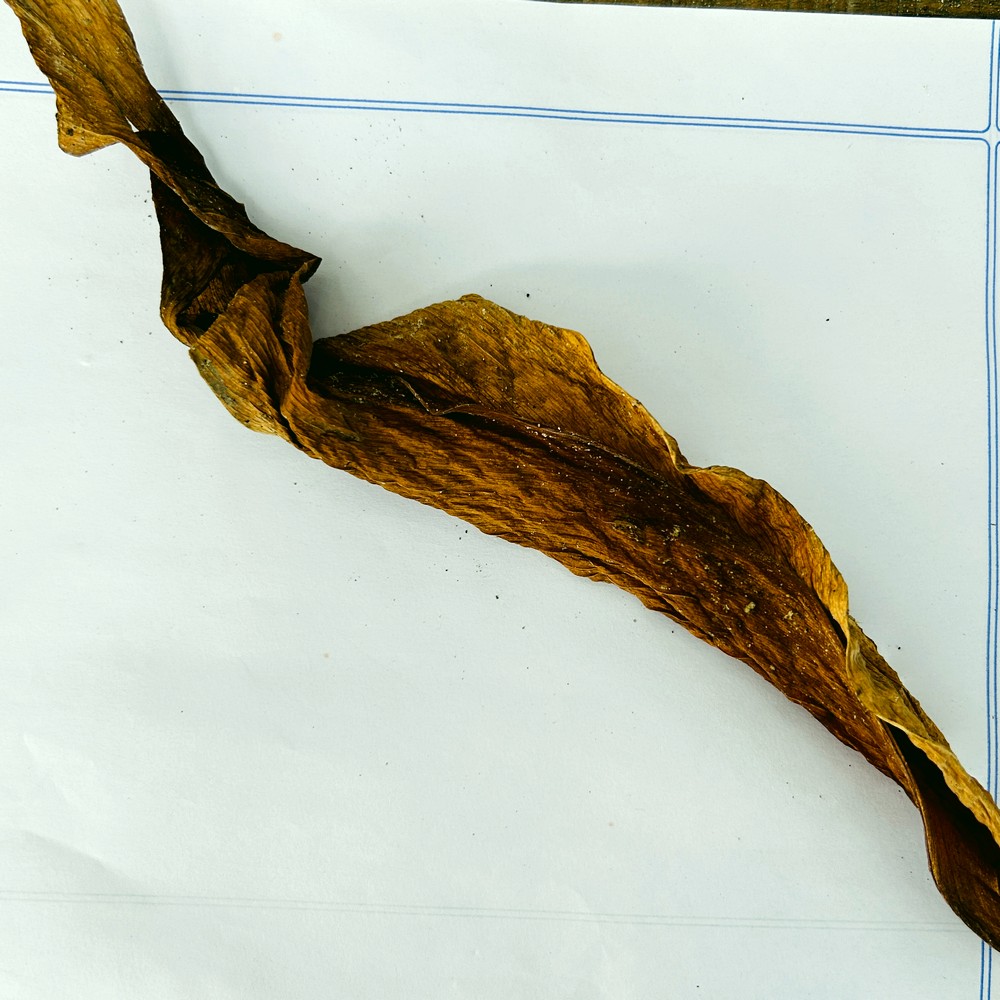
Label: Dry Leaf